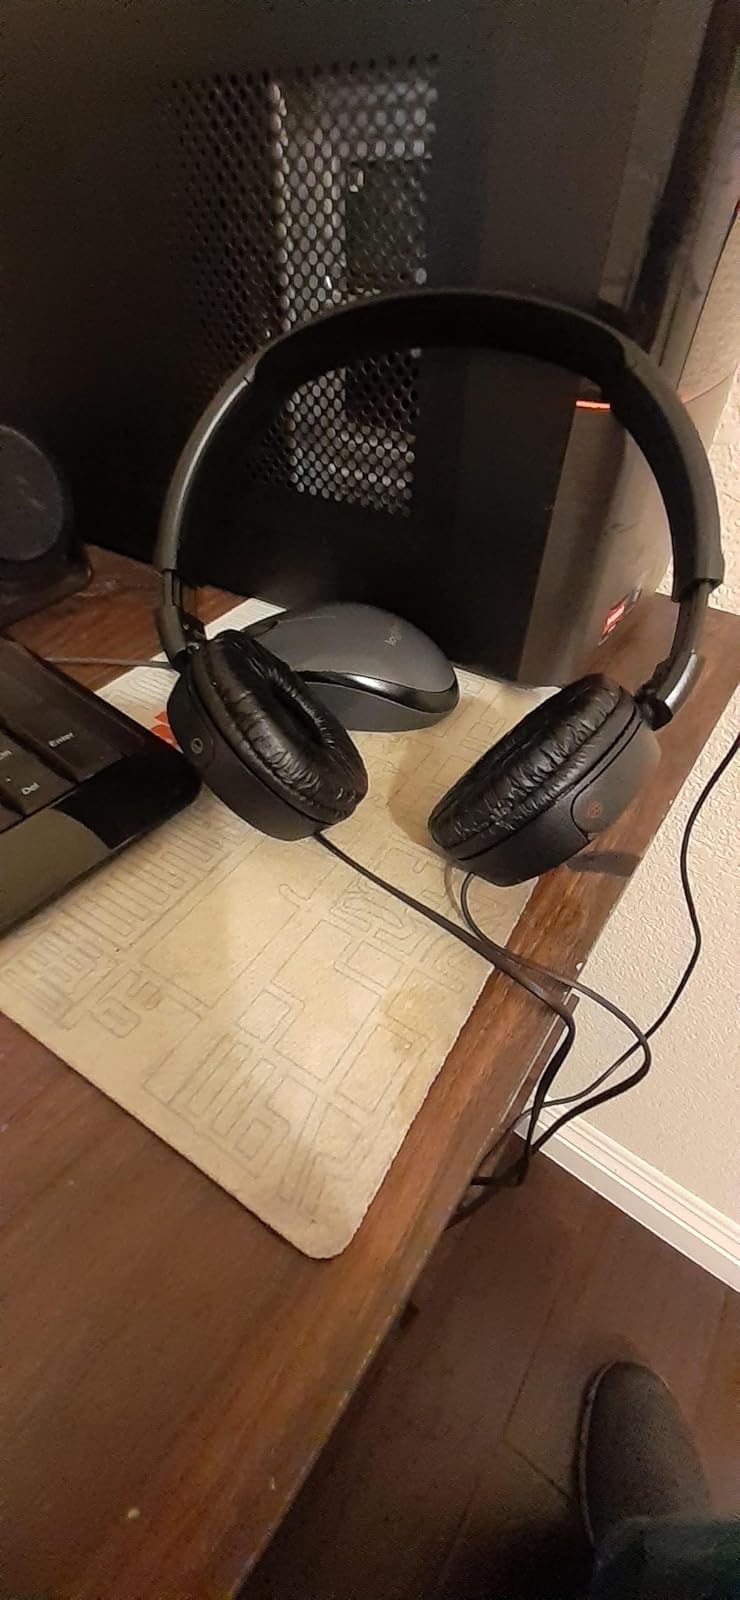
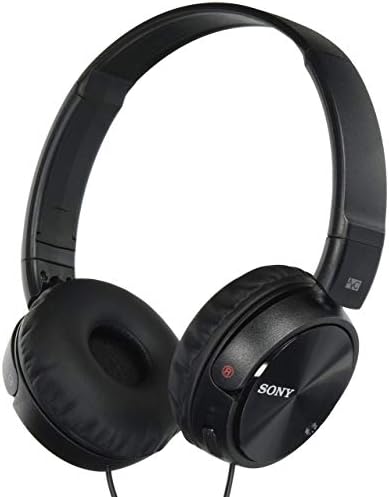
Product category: headphones
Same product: yes